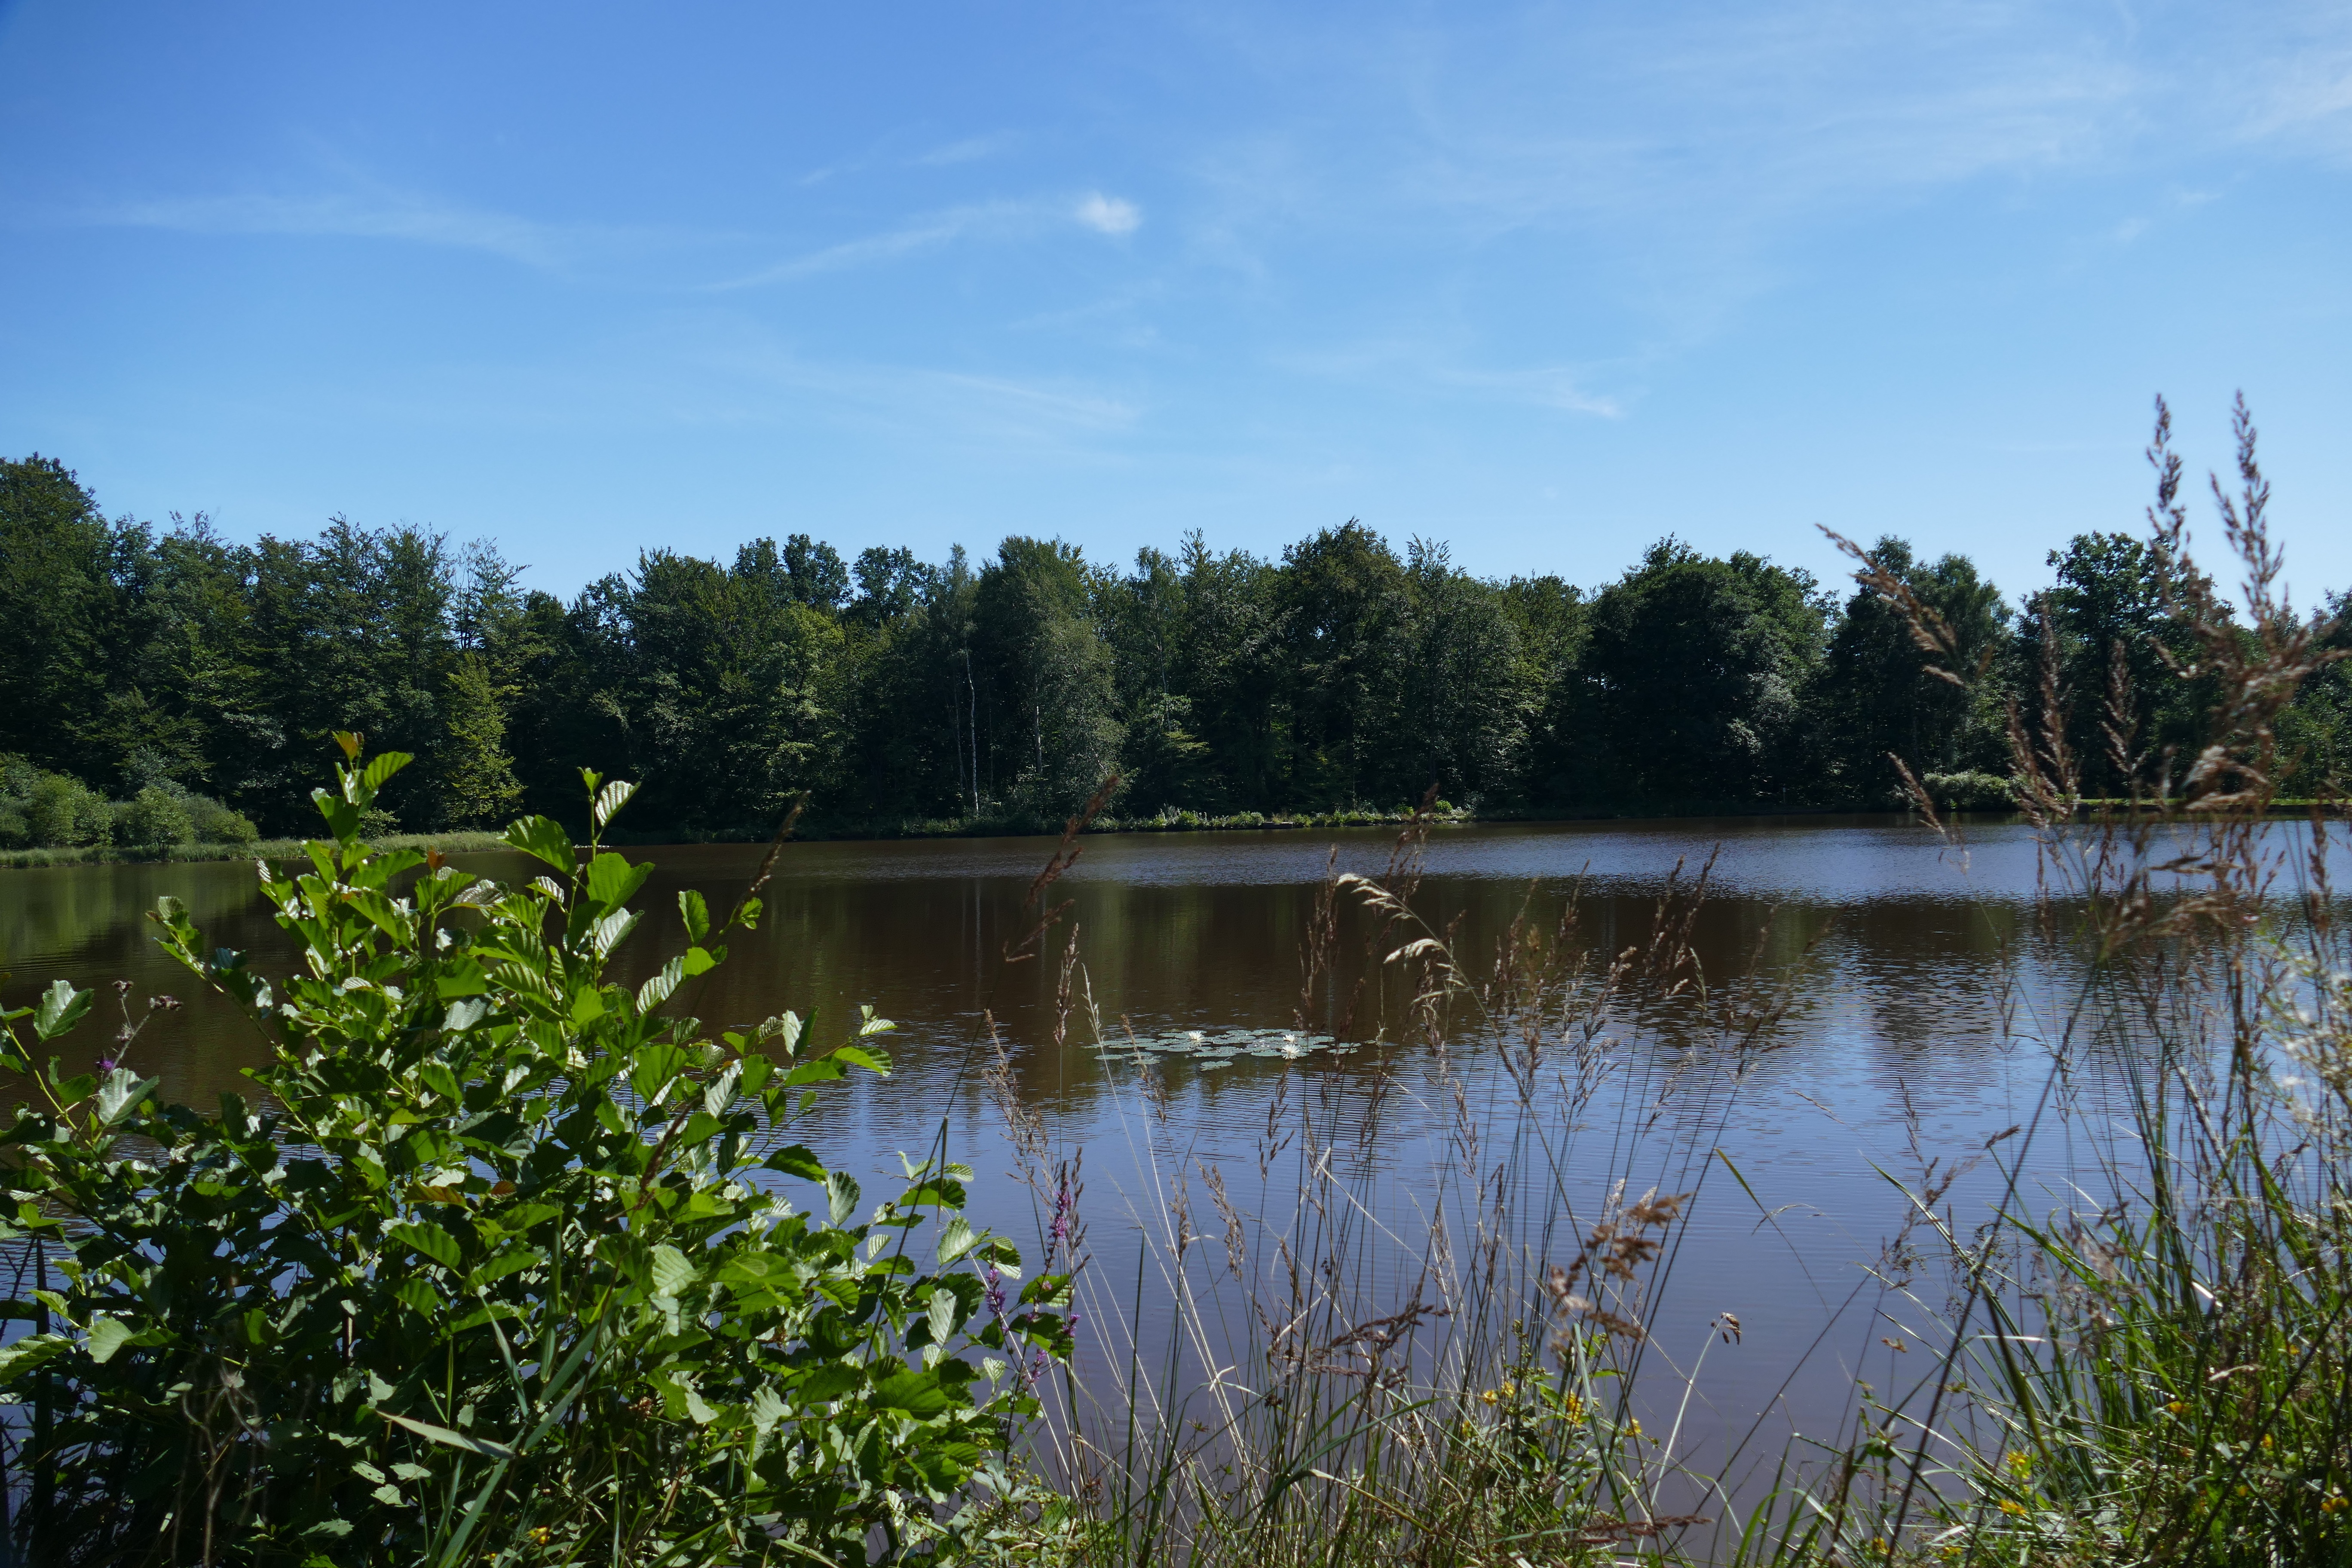
landscape, tree, water, nature, marsh, sky, meadow, lake, pond, idyllic, reflection, romantic, blue, reservoir, wetland, habitat, ponds, ecosystem, biotope, bad sachsa, fried forest, fish pond, natural environment